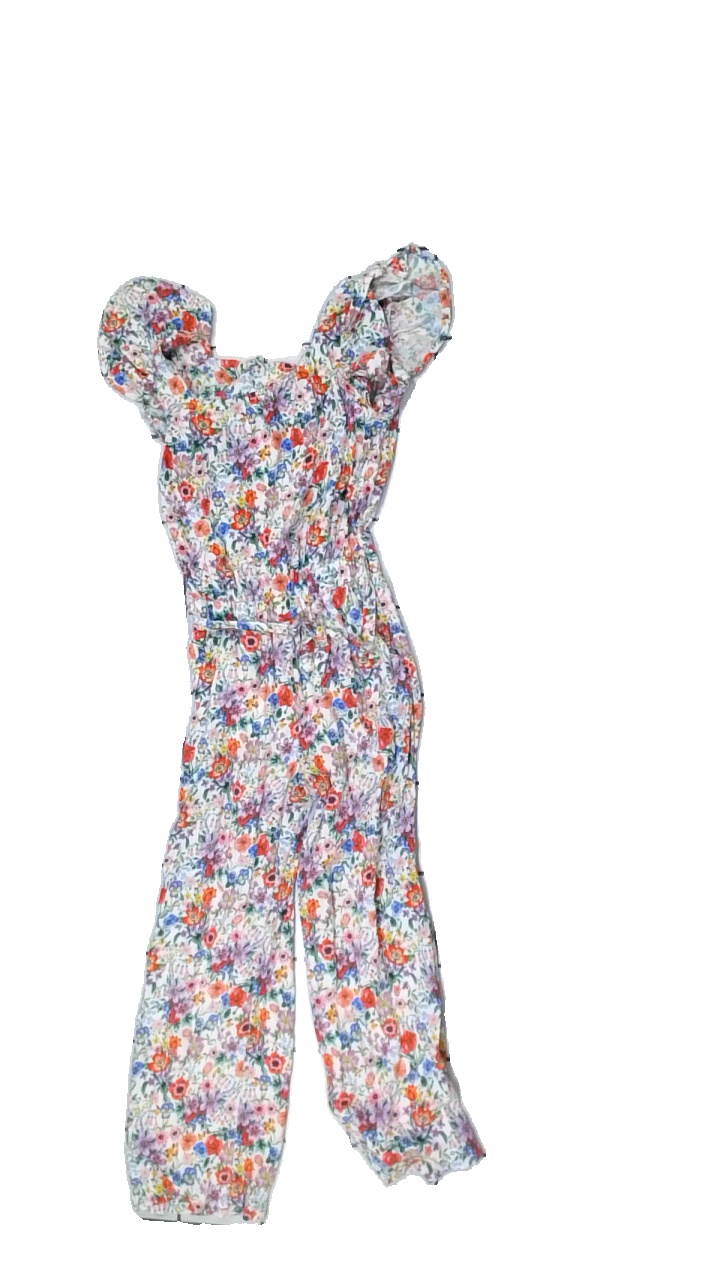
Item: Dress (Children)
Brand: H&m
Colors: White, Red, Yellow, Multicolor
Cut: Regular
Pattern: Floral print
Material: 100% Viscose
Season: All
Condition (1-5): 2
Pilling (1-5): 5
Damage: hole
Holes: Minor
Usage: Reuse
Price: <50